Allies of World War I

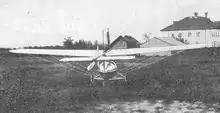
Vlaicu III

Other issues adding complexity to this decision included disputes with Bulgaria and Serbia over the regions of Thrace and Macedonia as well as control of the Aegean Islands. Greece captured most of the islands during the Balkan Wars but Italy occupied the Dodecanese in 1912 and was in no hurry to give them back, while the Ottomans demanded the return of many others. In general, the Triple Entente favoured Greece, the Triple Alliance backed the Ottomans; Greece ultimately gained the vast majority but Italy did not cede the Dodecanese until 1947, while others remain disputed even today.